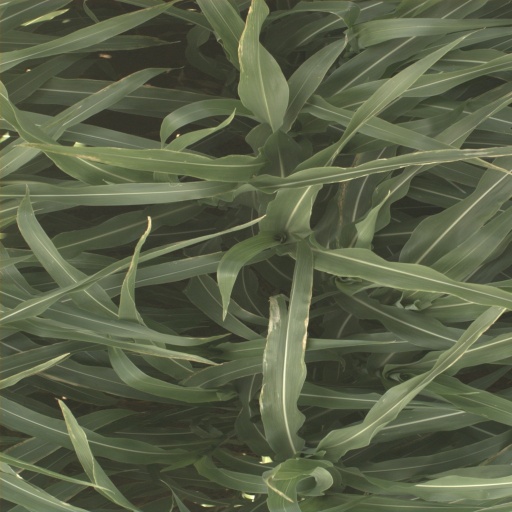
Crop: sorghum